Toulouse

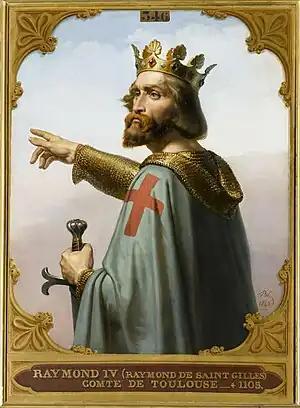
Raymond IV, Count of Toulouse was a leader of the First Crusade.

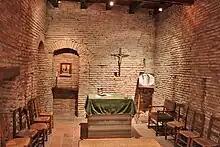
St Dominic's room at Maison Seilhan is considered the birthplace of the Dominican Order.

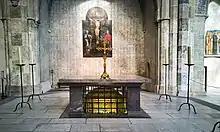
Burial of Saint Thomas Aquinas in the church of the Jacobins in Toulouse

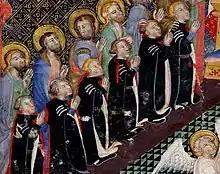
Over nearly 5 centuries the capitouls (the municipal consuls) held an exceptional collection of their portraits in the municipal annals.

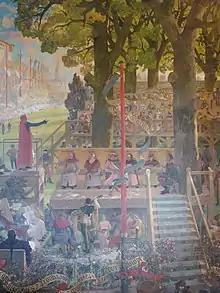
Painting representing the first session of the poetry contest of the "Consistori del Gay Saber" (later known as the Academy of the Floral Games), the oldest literary society in Europe

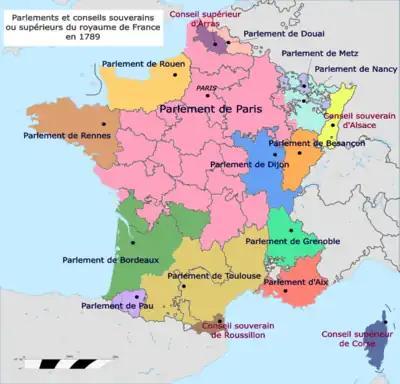
The Parlement of Toulouse was the second most important and oldest in the kingdom after that of Paris, making Toulouse the judicial capital of a large part of southern France.

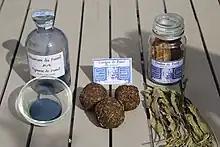
The woad trade, which was the only source of blue dye at the time in Europe, made the fortune of the merchants of Toulouse during the Renaissance.

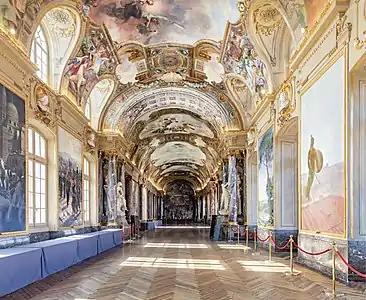
The vast Hall of the Illustrious ("Salle des Illustres") in the Capitole presents numerous paintings and sculptures illustrating the history of Toulouse.

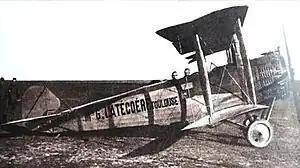
The epic of l'Aéropostale has written some of the most beautiful pages in the history of aviation in Toulouse.

Charlemagne had created the county of Toulouse in 778 to guard the border of Muslim Spain, but the disintegration of the kingdom of Aquitaine and the weakness of royal power in the following centuries led to the "de facto" independence of the county of Toulouse and many provinces.